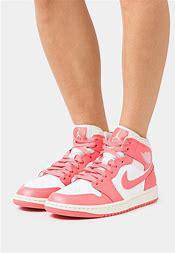
Brand: Jordan
Model: kg Air Jordan 1 Mid